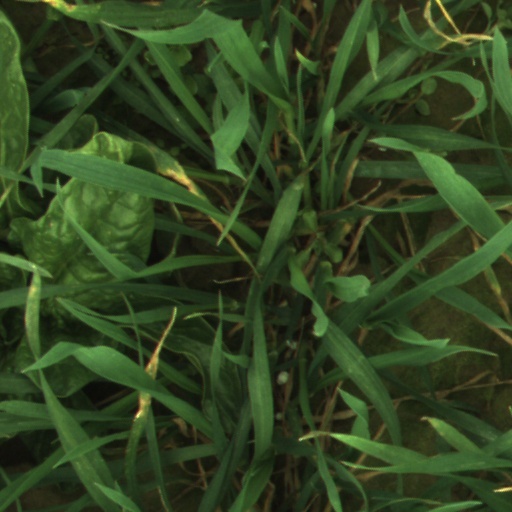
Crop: wheat